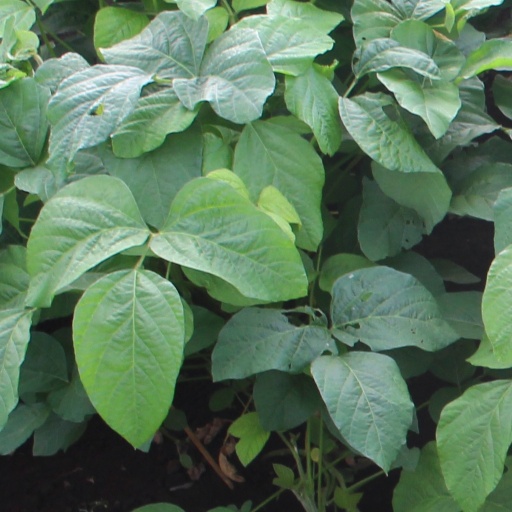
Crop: soybean